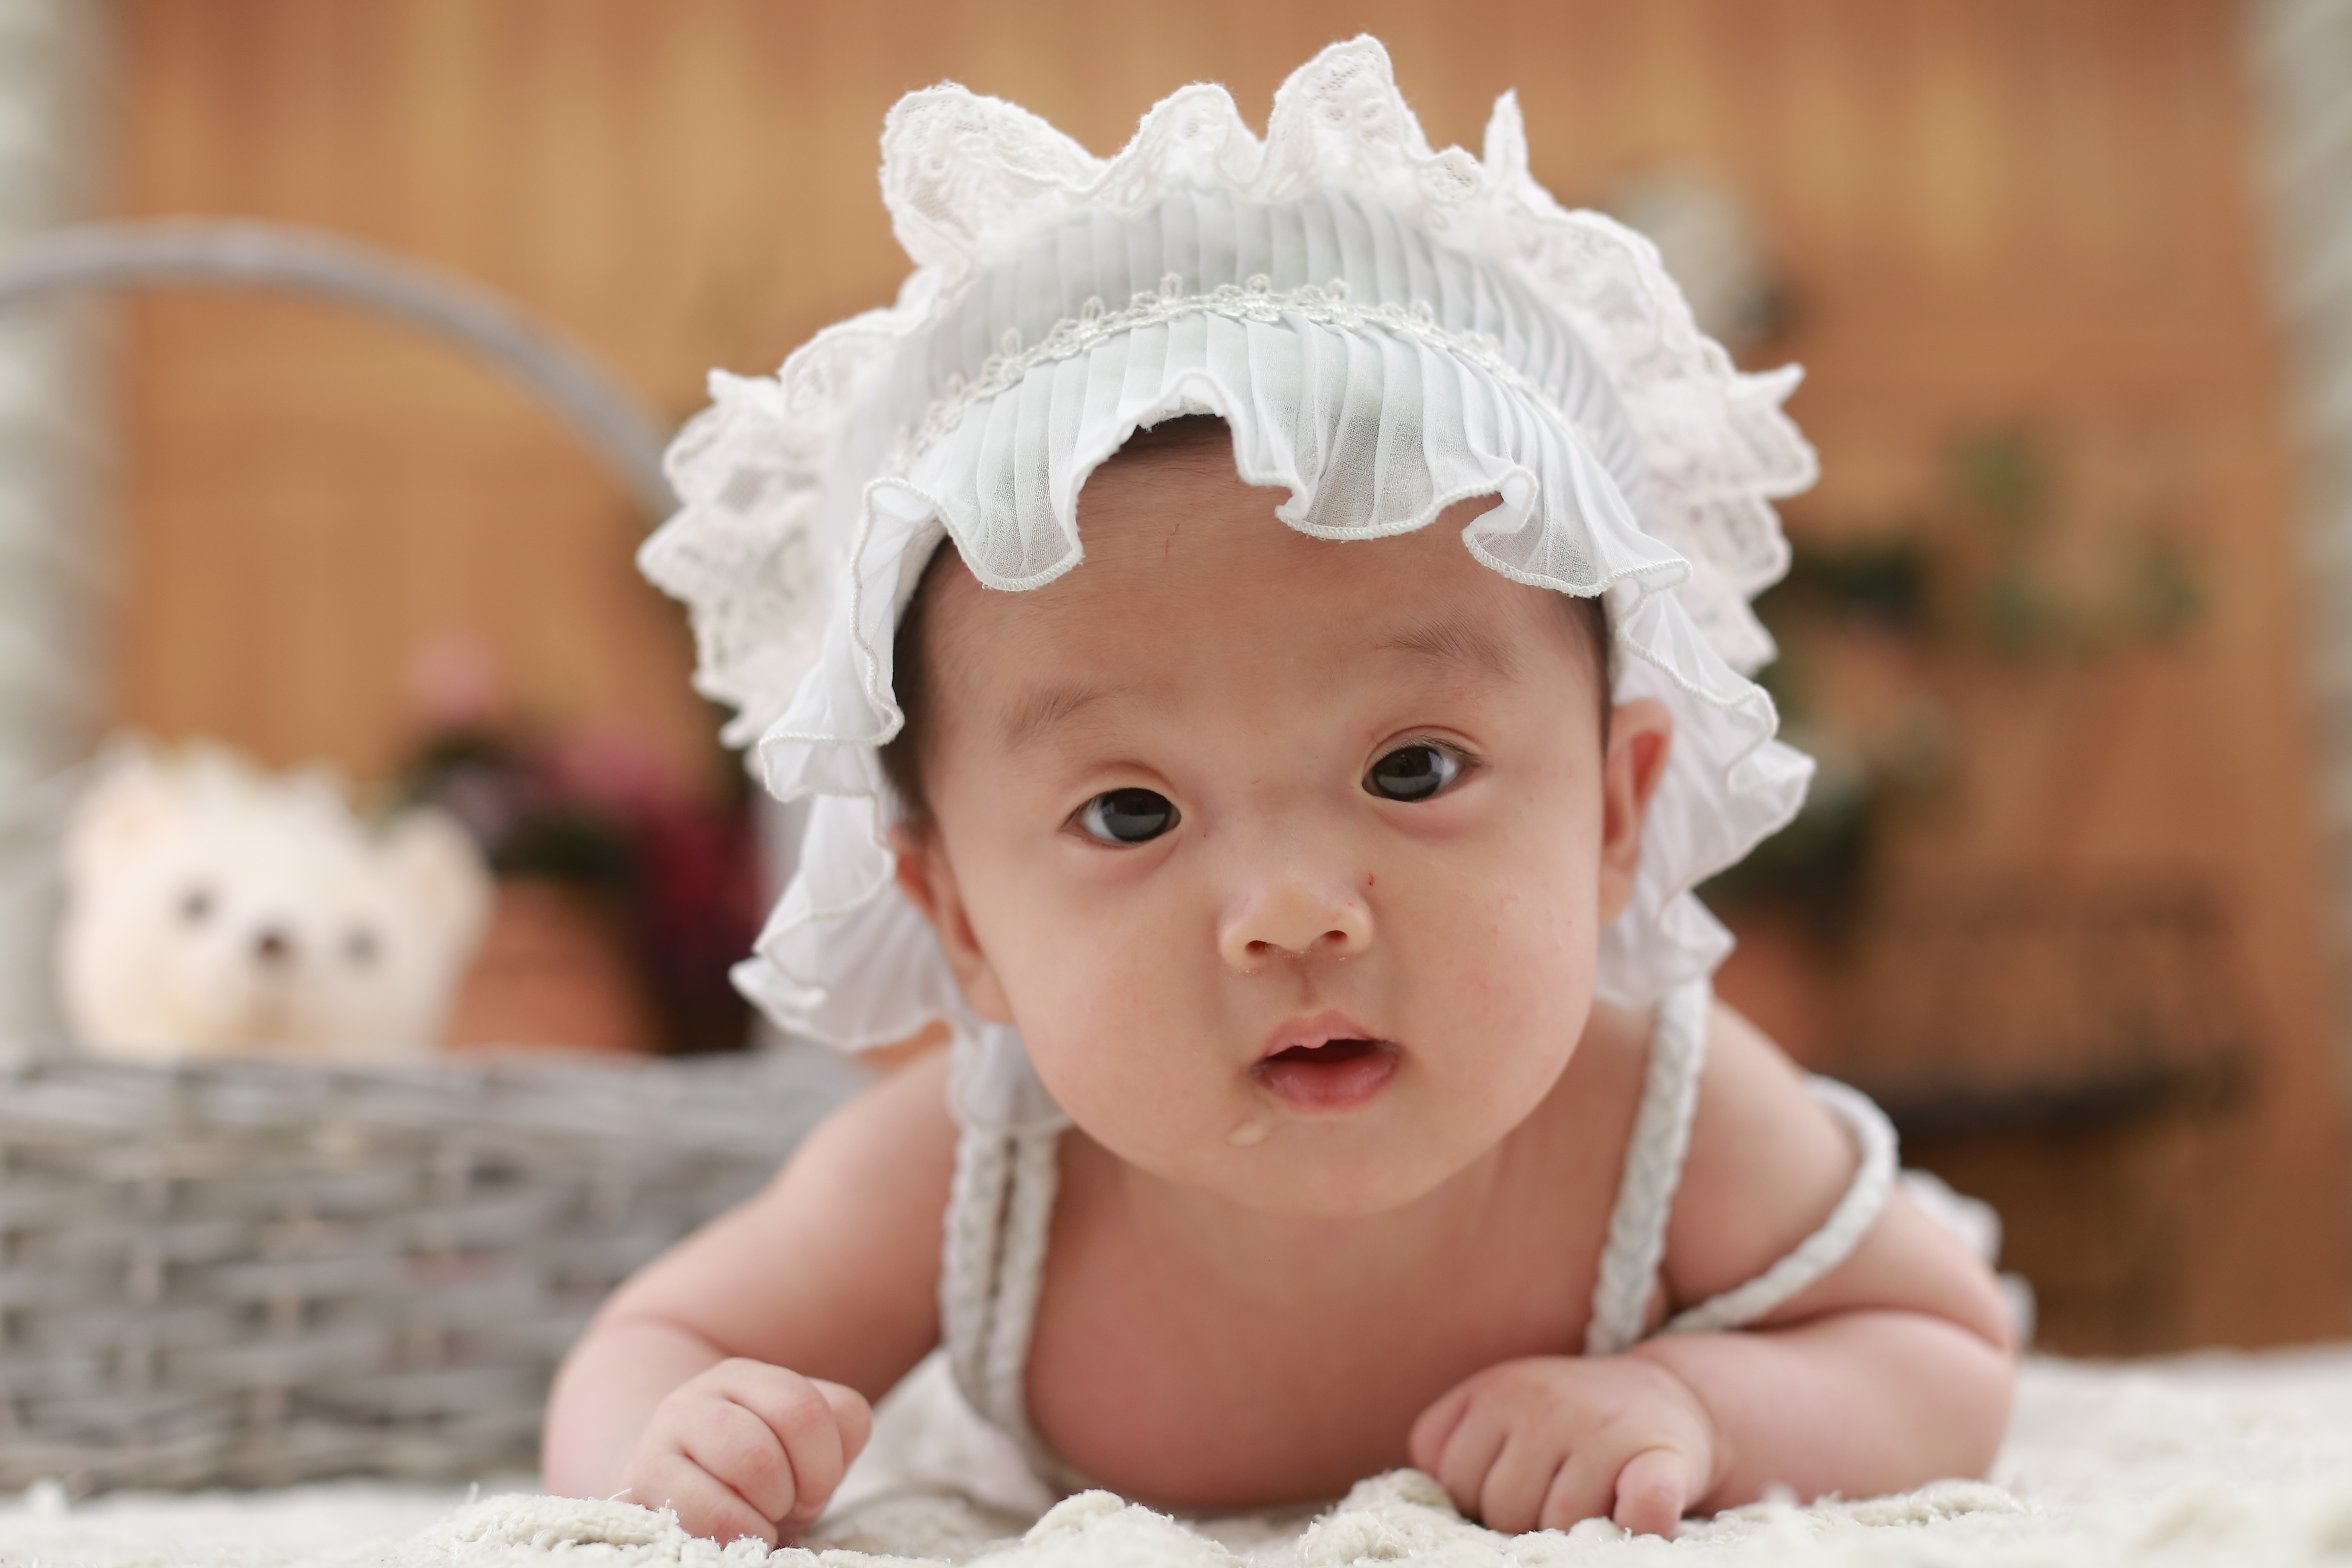
person, photography, boy, cute, portrait, child, clothing, baby, headgear, teddy bear, doll, girls, shooting, infant, toddler, toys, skin, angle, hd, brilliant, corolla, the bear, moe, flower basket, portrait photography, the full moon, hundred days, flower skirt, white yarn, baby girls, professional photography, early childhood education, makes my mouth water, good baby, hair accessory